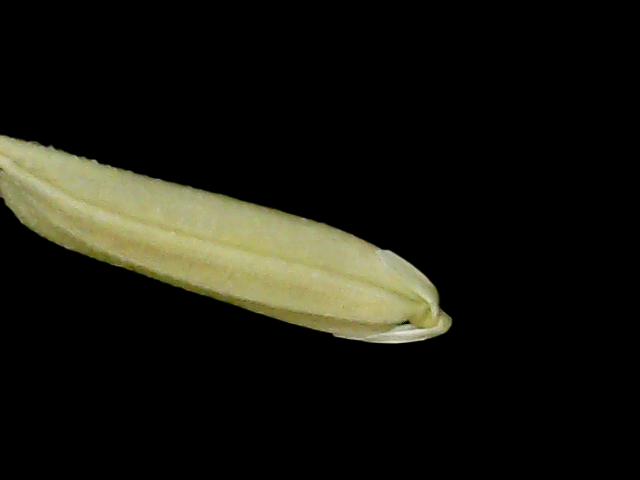
Rice variety: Binadhan25